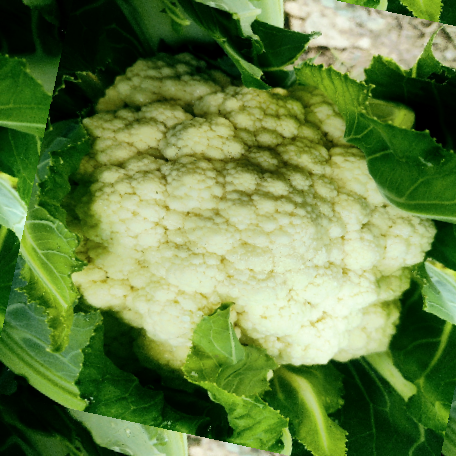
Label: Disease Free